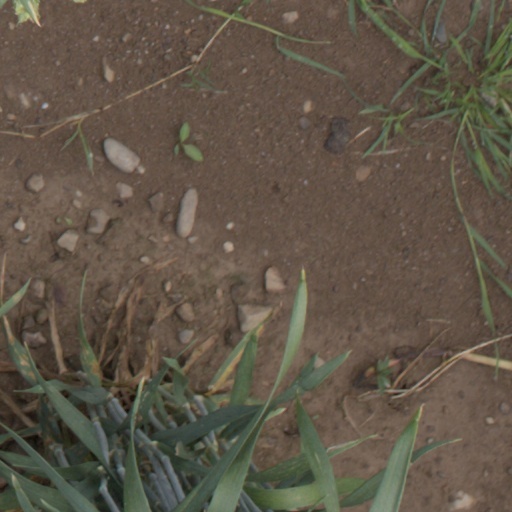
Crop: wheat